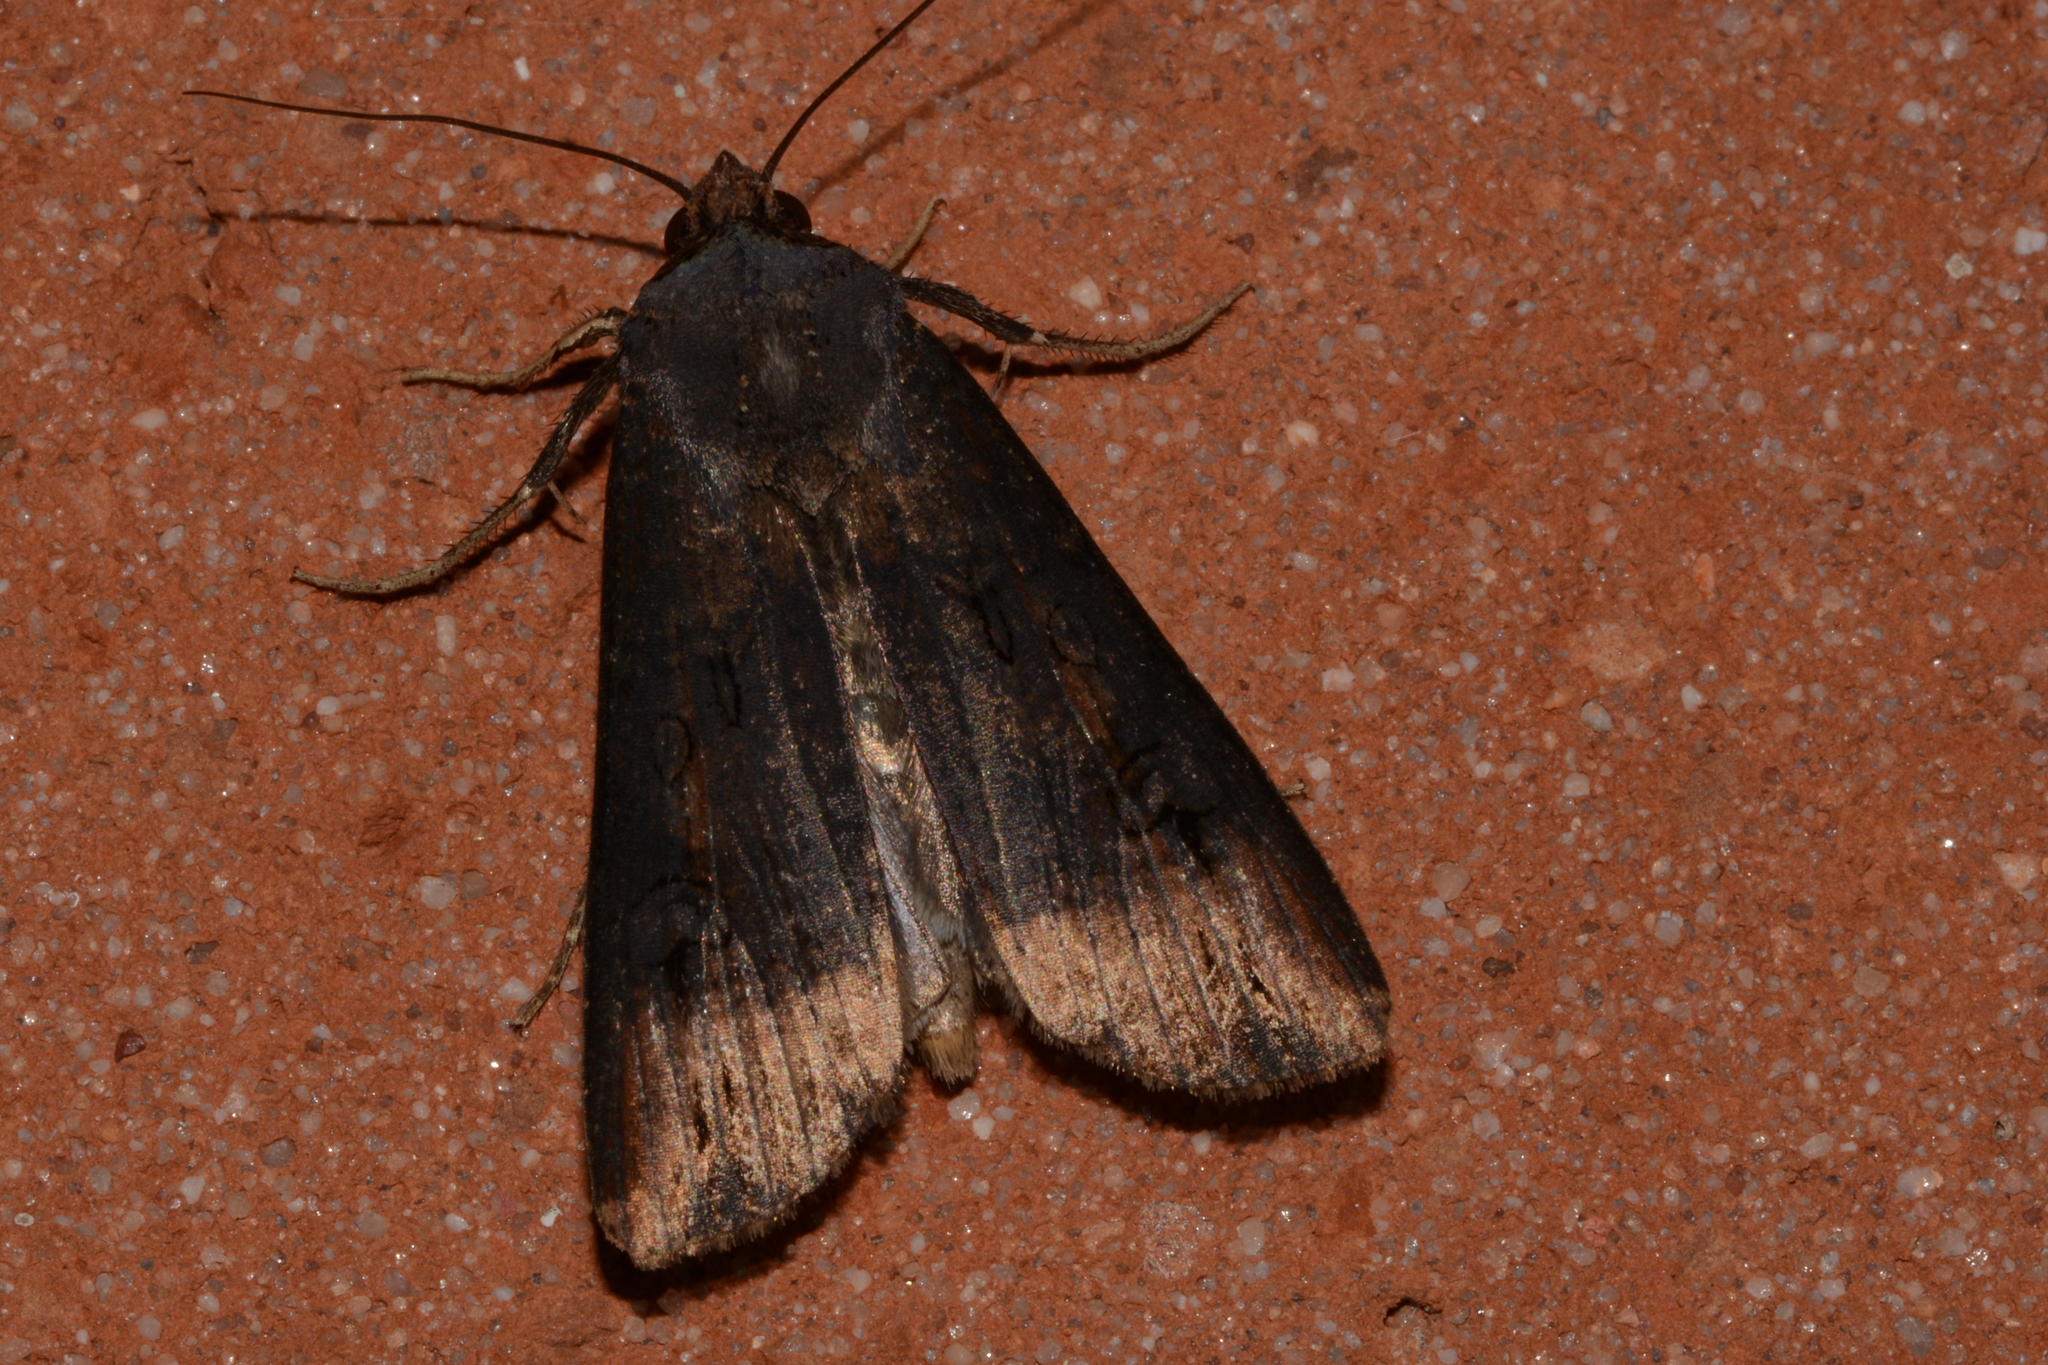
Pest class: cutworms